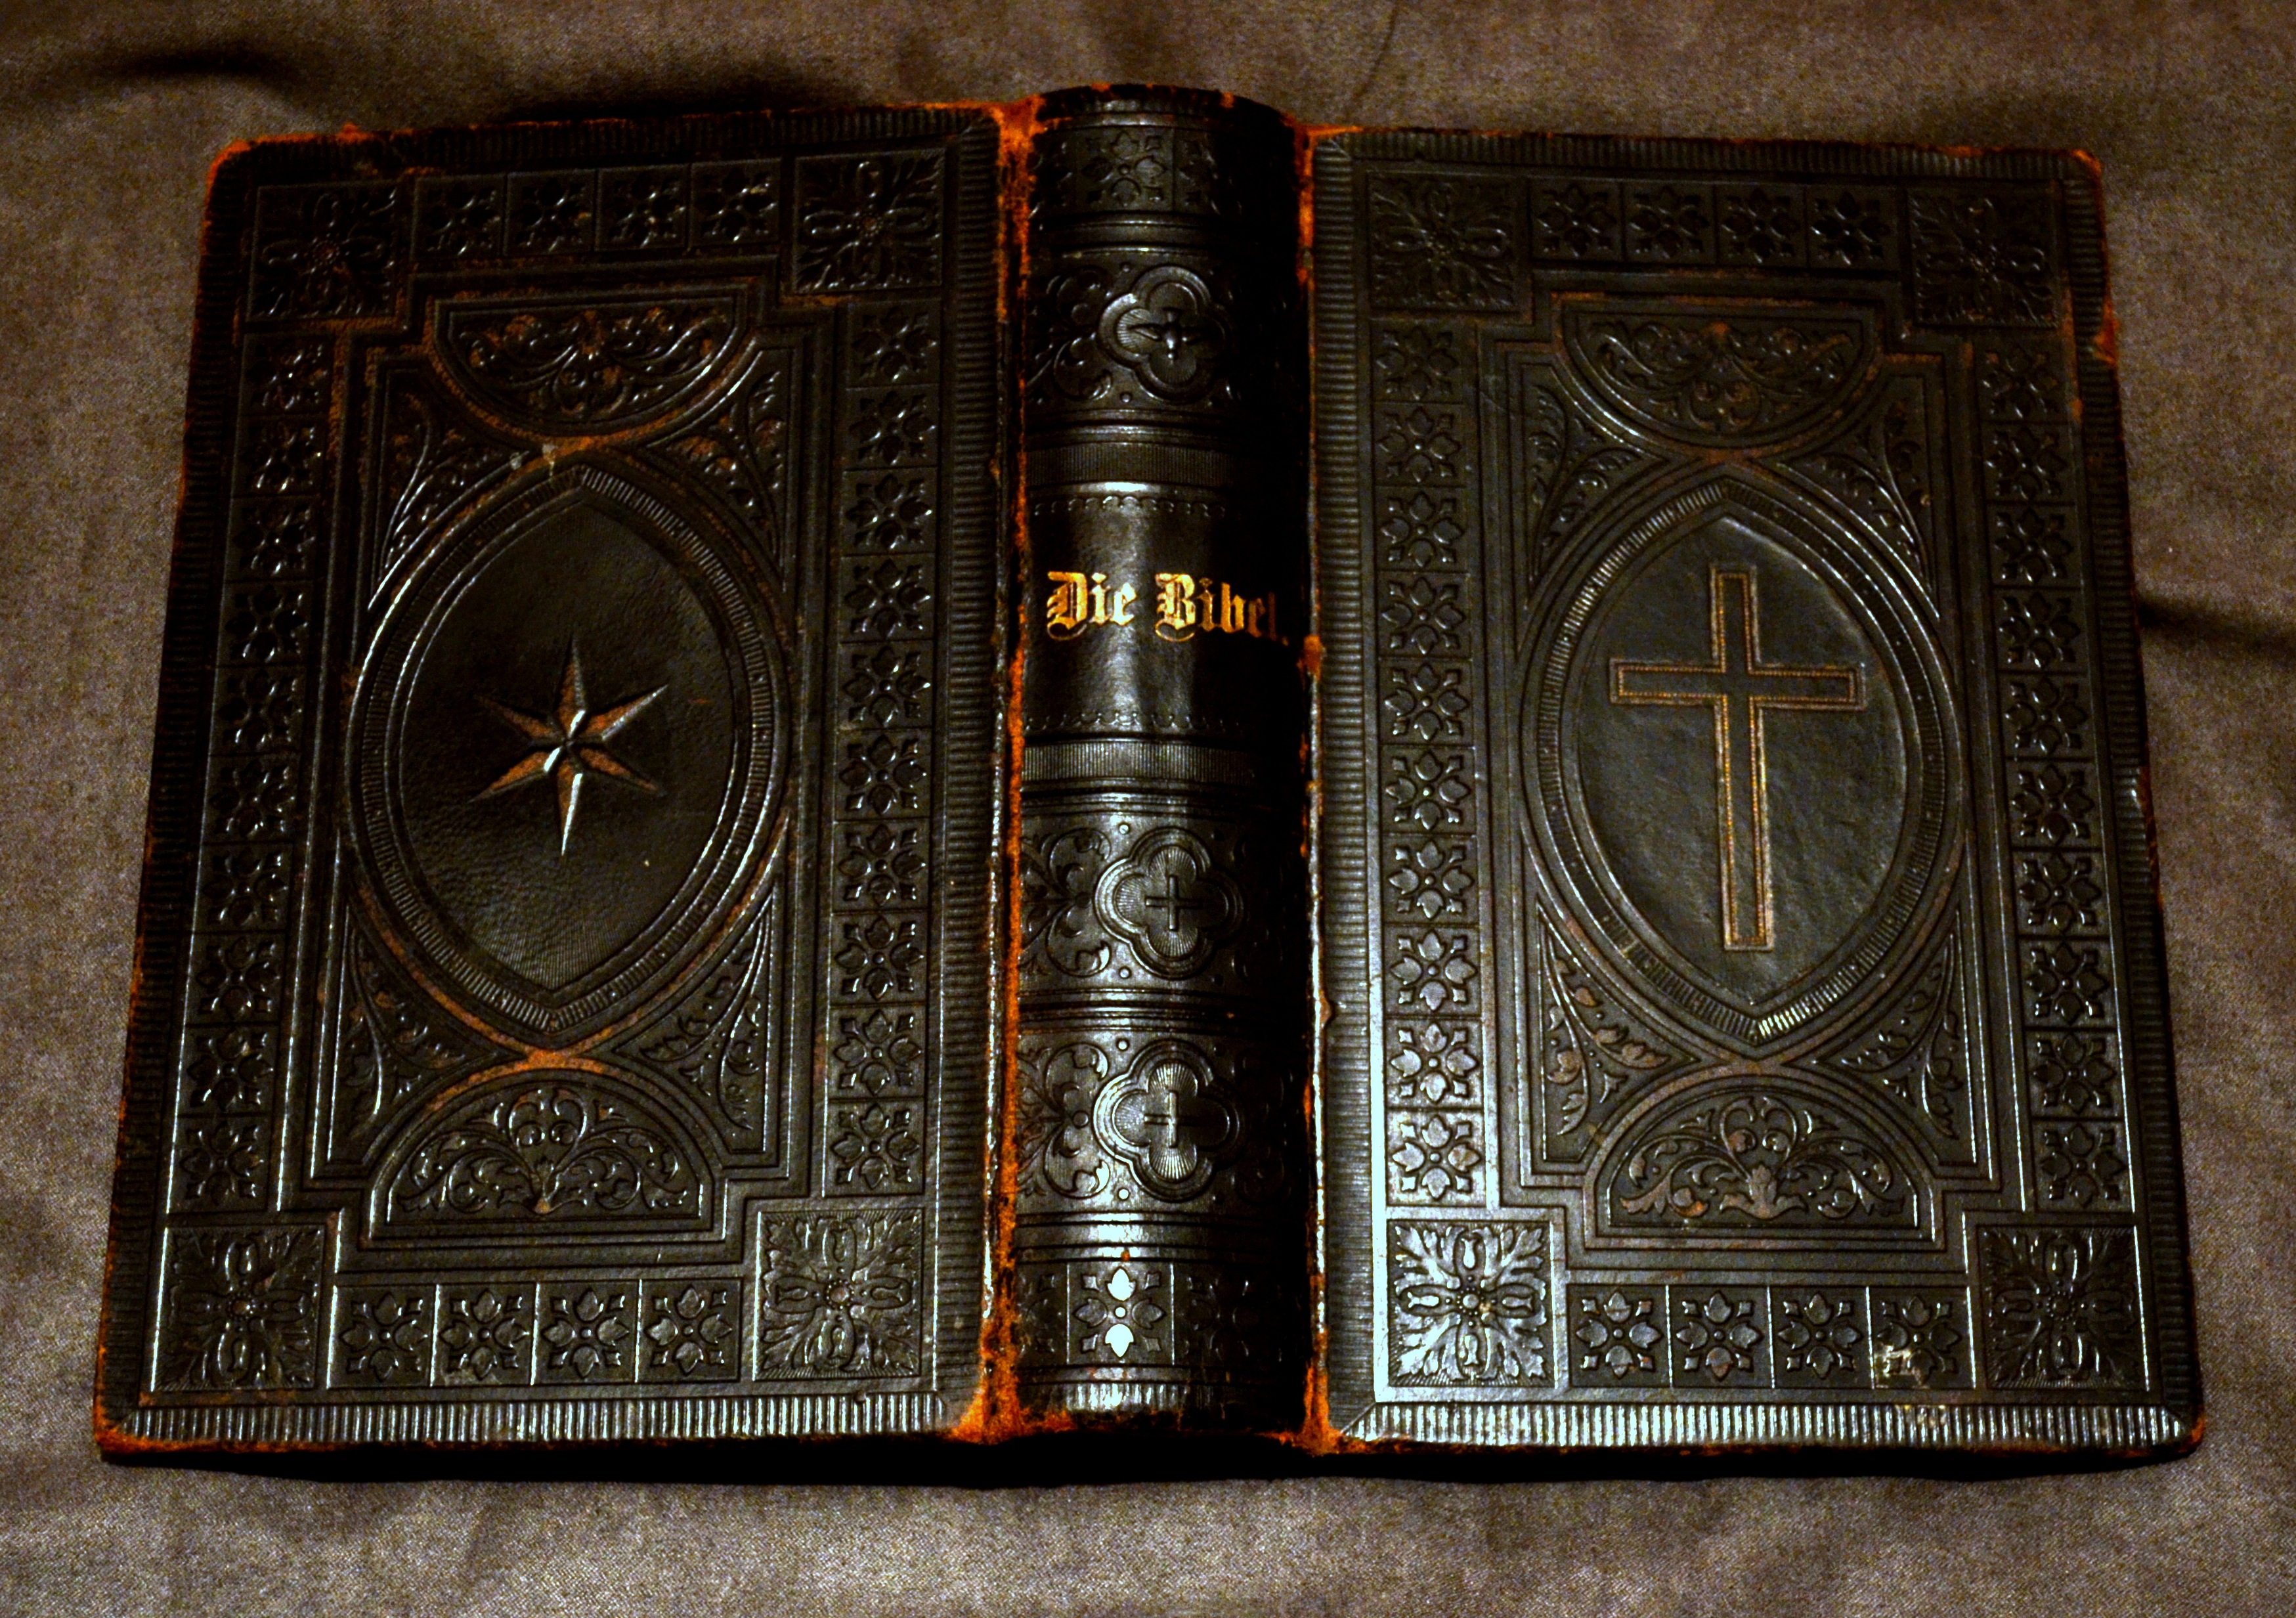
book, antique, metal, religion, furniture, bible, faith, picture frame, carving, relief, god's words, holy scripture, antiquarian, antiquariat